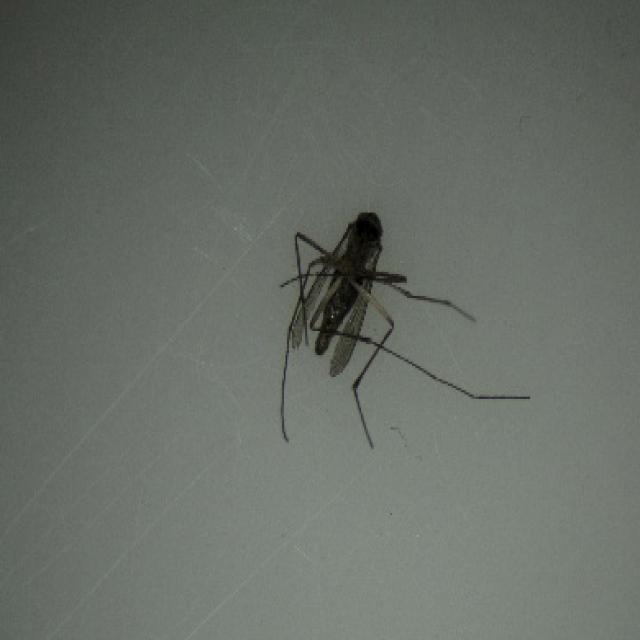
Species: culex_tritaeniorhynchus